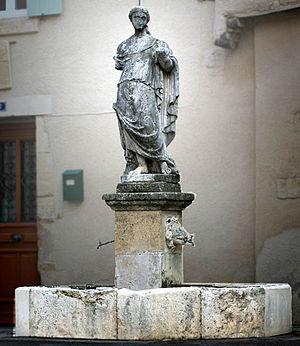
La Bastide-des-Jourdans est une commune française située dans le département de Vaucluse, en région Provence-Alpes-Côte d'Azur.